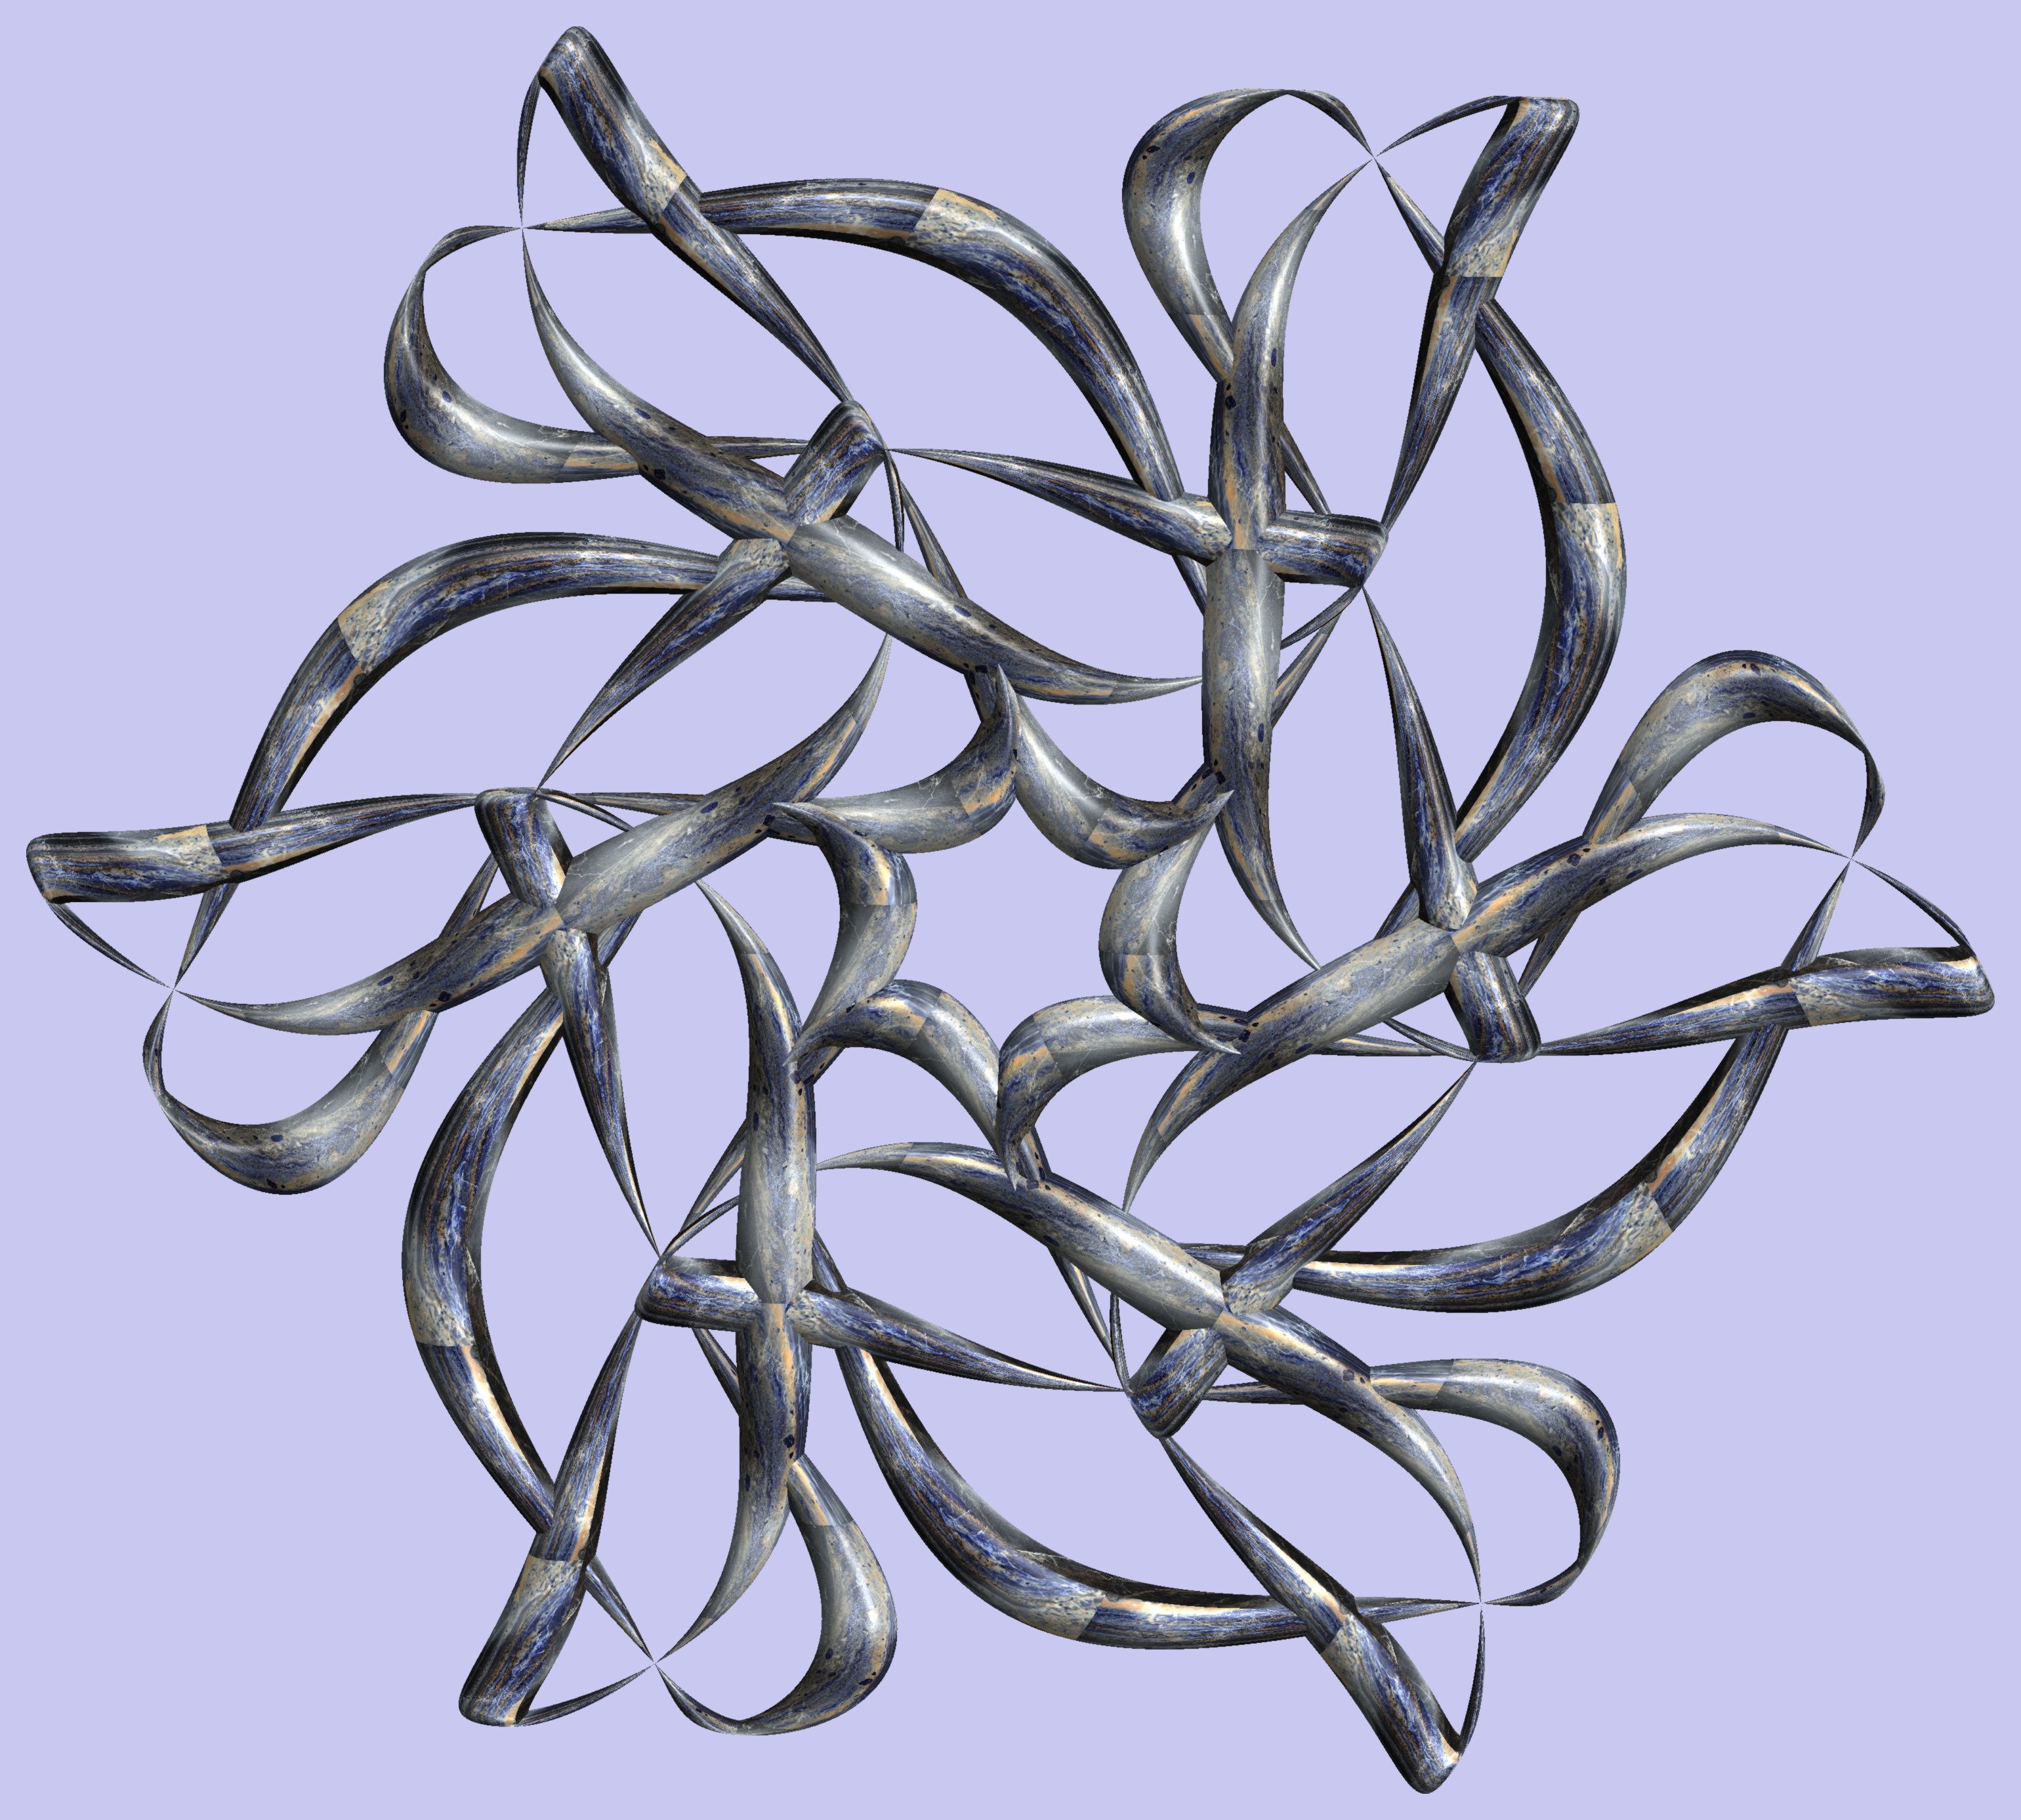
branch, structure, texture, flower, window, glass, pattern, lighting, twig, figure, sketch, drawing, design, symmetry, light fixture, 3d, graphic, iron, chandelier, torus, mathematica, cg, parametricplot3d, code, program, algorithm, abstruct, mapping